Hurricane Ivan tornado outbreak

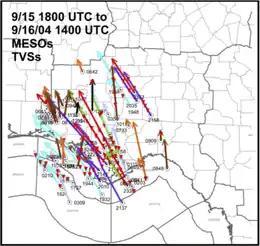
Tracks of the 50 mesocyclones and multiple tornado vortex signatures (denoted by inverted red triangles) identified by the NWS Office in Tallahassee, Florida between 1:00 p.m. on September 15 to 9:00 a.m. on September 16.

The Hurricane Ivan tornado outbreak was a three-day tornado outbreak that was associated with the passage of Hurricane Ivan across the Southern United States starting on September 15, 2004, across the Gulf Coast states of Alabama and Florida as well as southern Georgia before ending in the Middle Atlantic Coast on September 18.